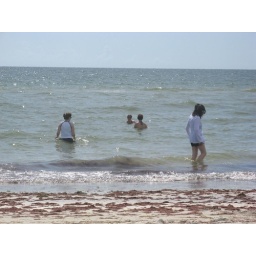
the girls in the water